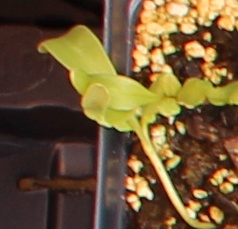
Label: Sugar beet